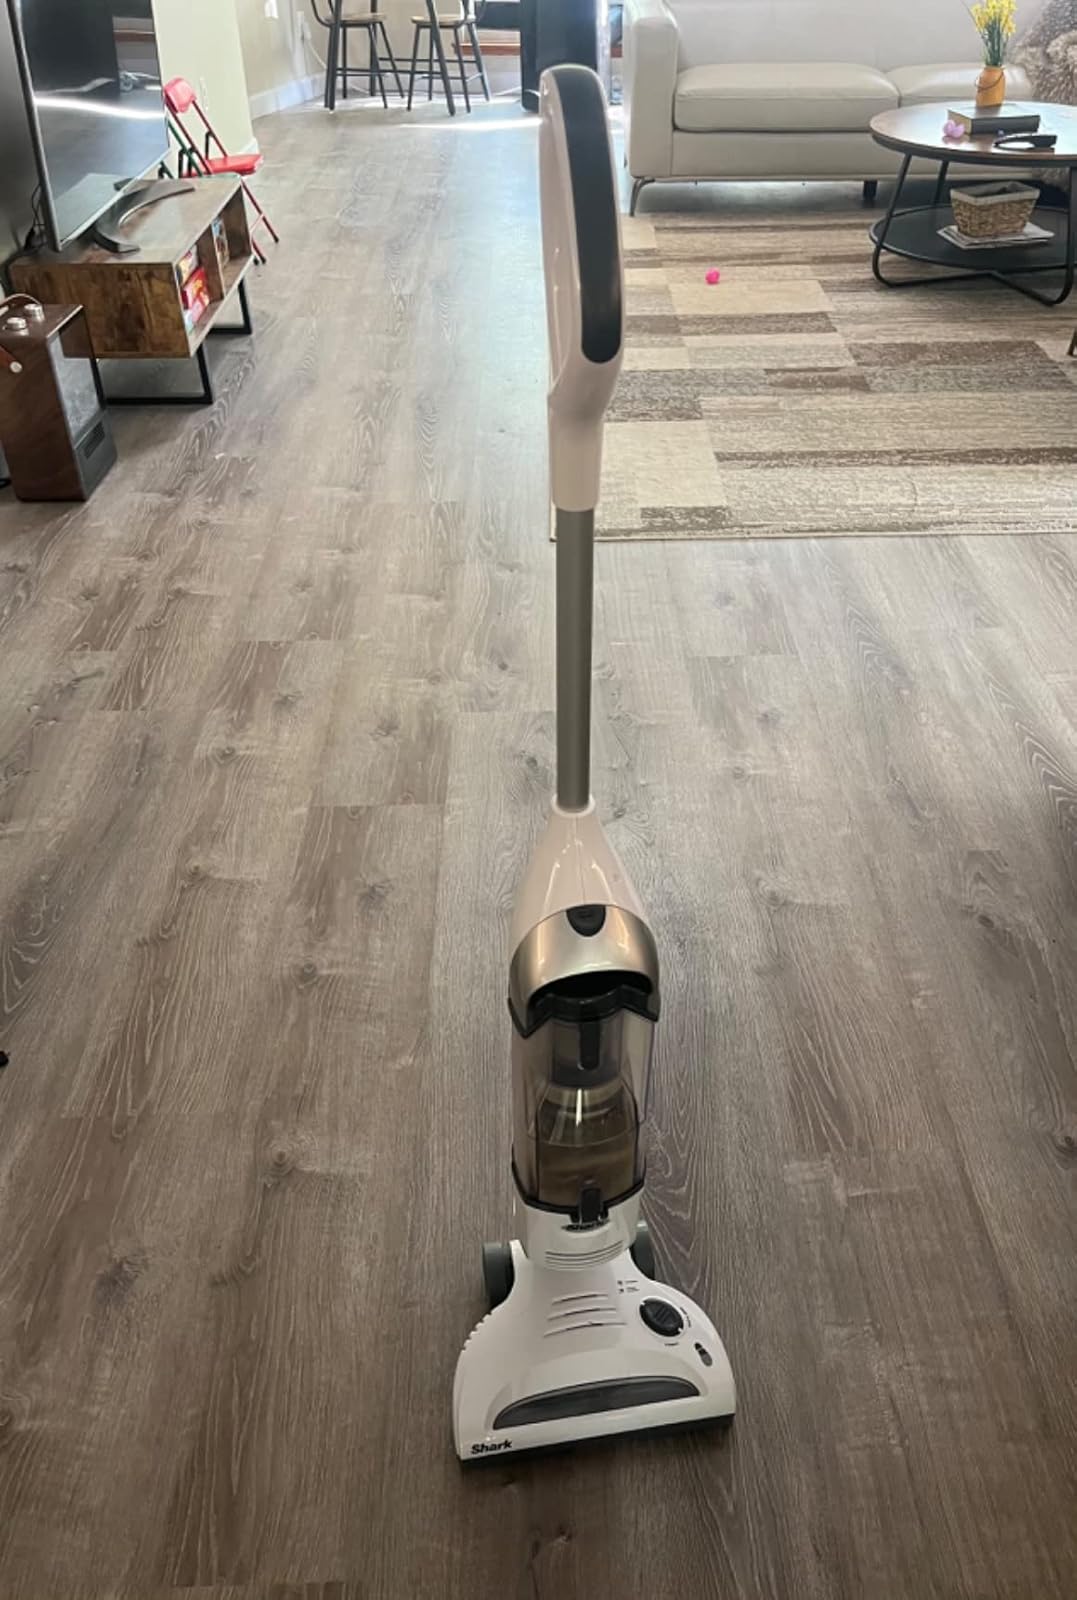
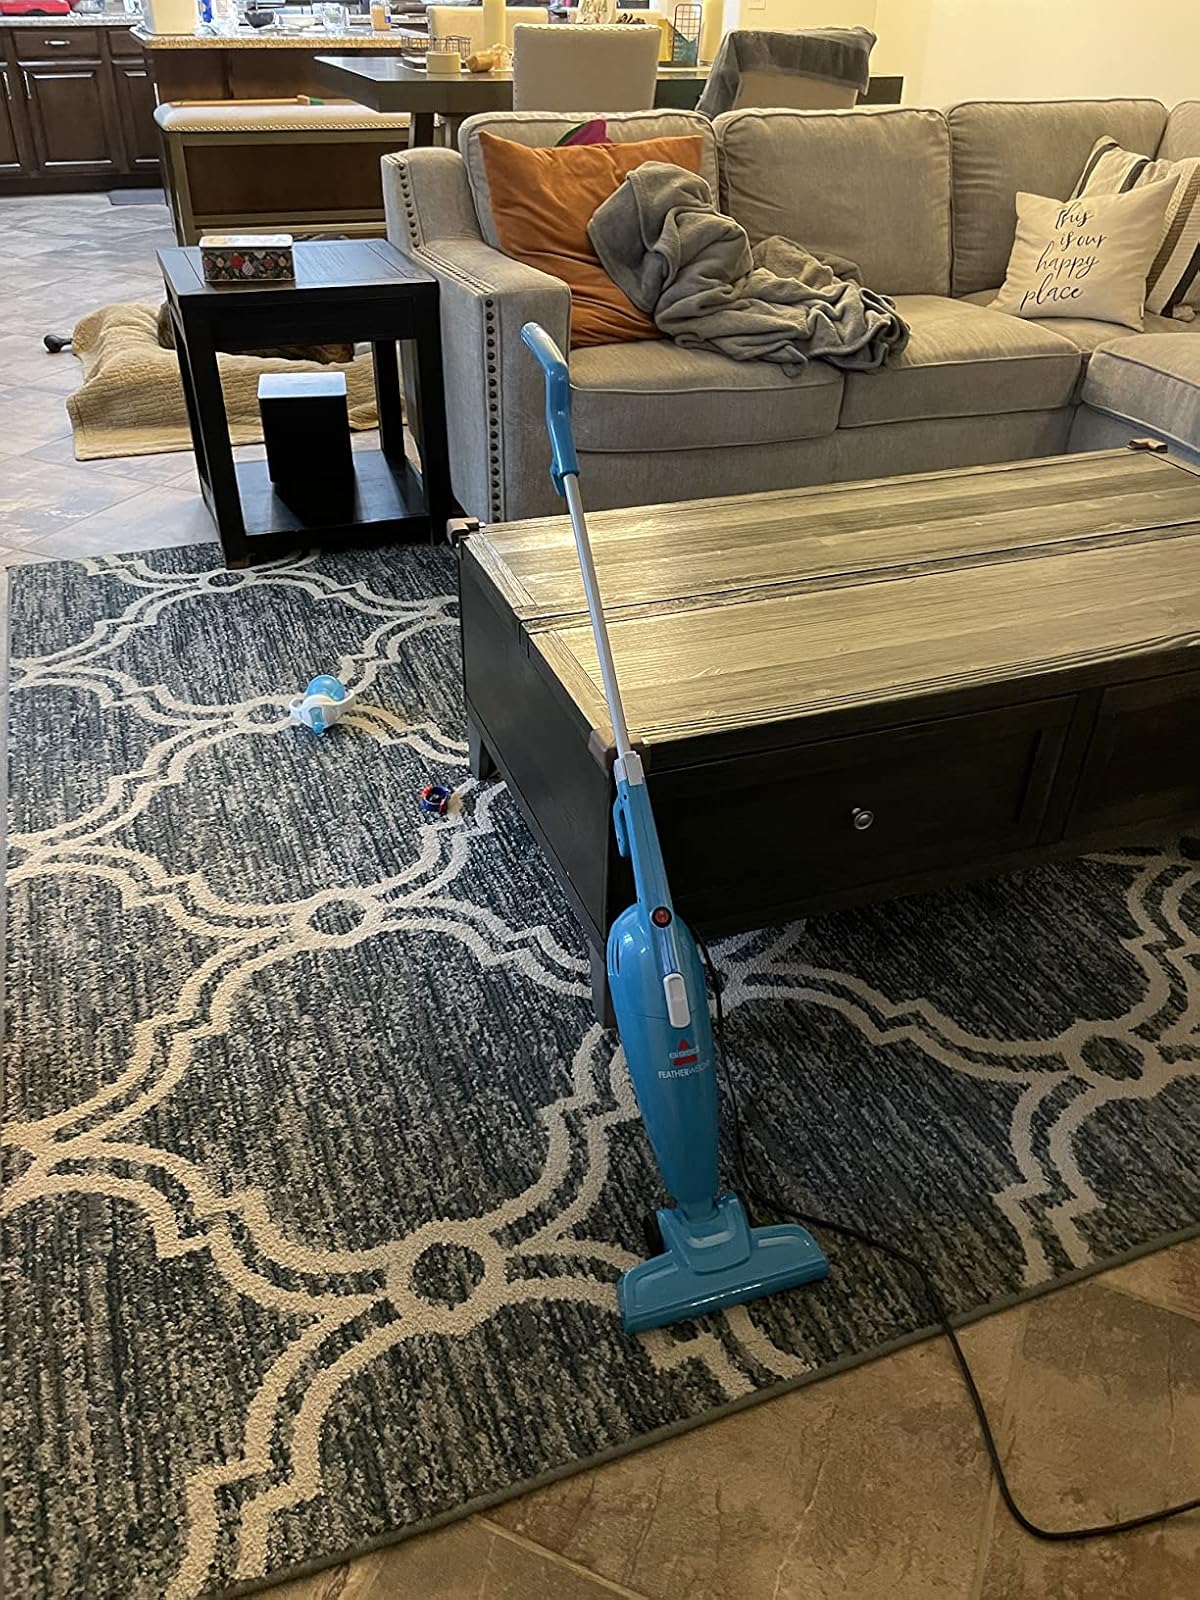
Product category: items_vacuum
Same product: no